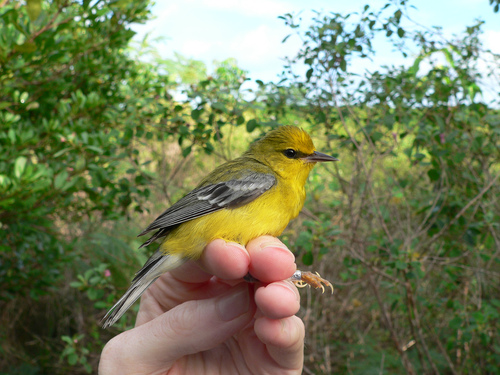
very small bird, mostly bright yellow throughout, light gray wings and tail, with black secondaries and eyes.
a small mustard-yellow bird with a thin triangular beak, black eyering and grey wings.
this bird is yellow and grey in color with a sharp black beak and yellow eye ring.
this is a small bird with a bright yellow belly, a dirty yellow head and face with a small black patch near the eye, and grey and white wings.
this small bird has a yellow head, breast and belly, a black eyering and a short, pointed bill.
this bird has a yellow crown, yellow breast and body, grey feathered wings and tail, and black eyering.
a bird with yellow breast and belly, black wingbars and the head is small compared to its body
this bird has a long dark bill, a dark yellow head neck and body feathers and gray and black stripe wings with white dots.
this bird has wings that are grey and has a white bellya small bird with a lime body and gray wings.
Species: Blue Winged Warbler